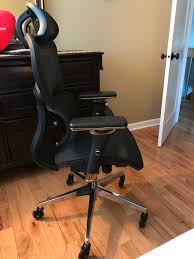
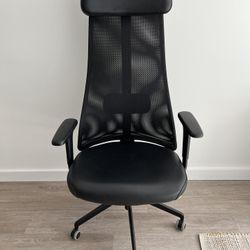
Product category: items_chair
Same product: no